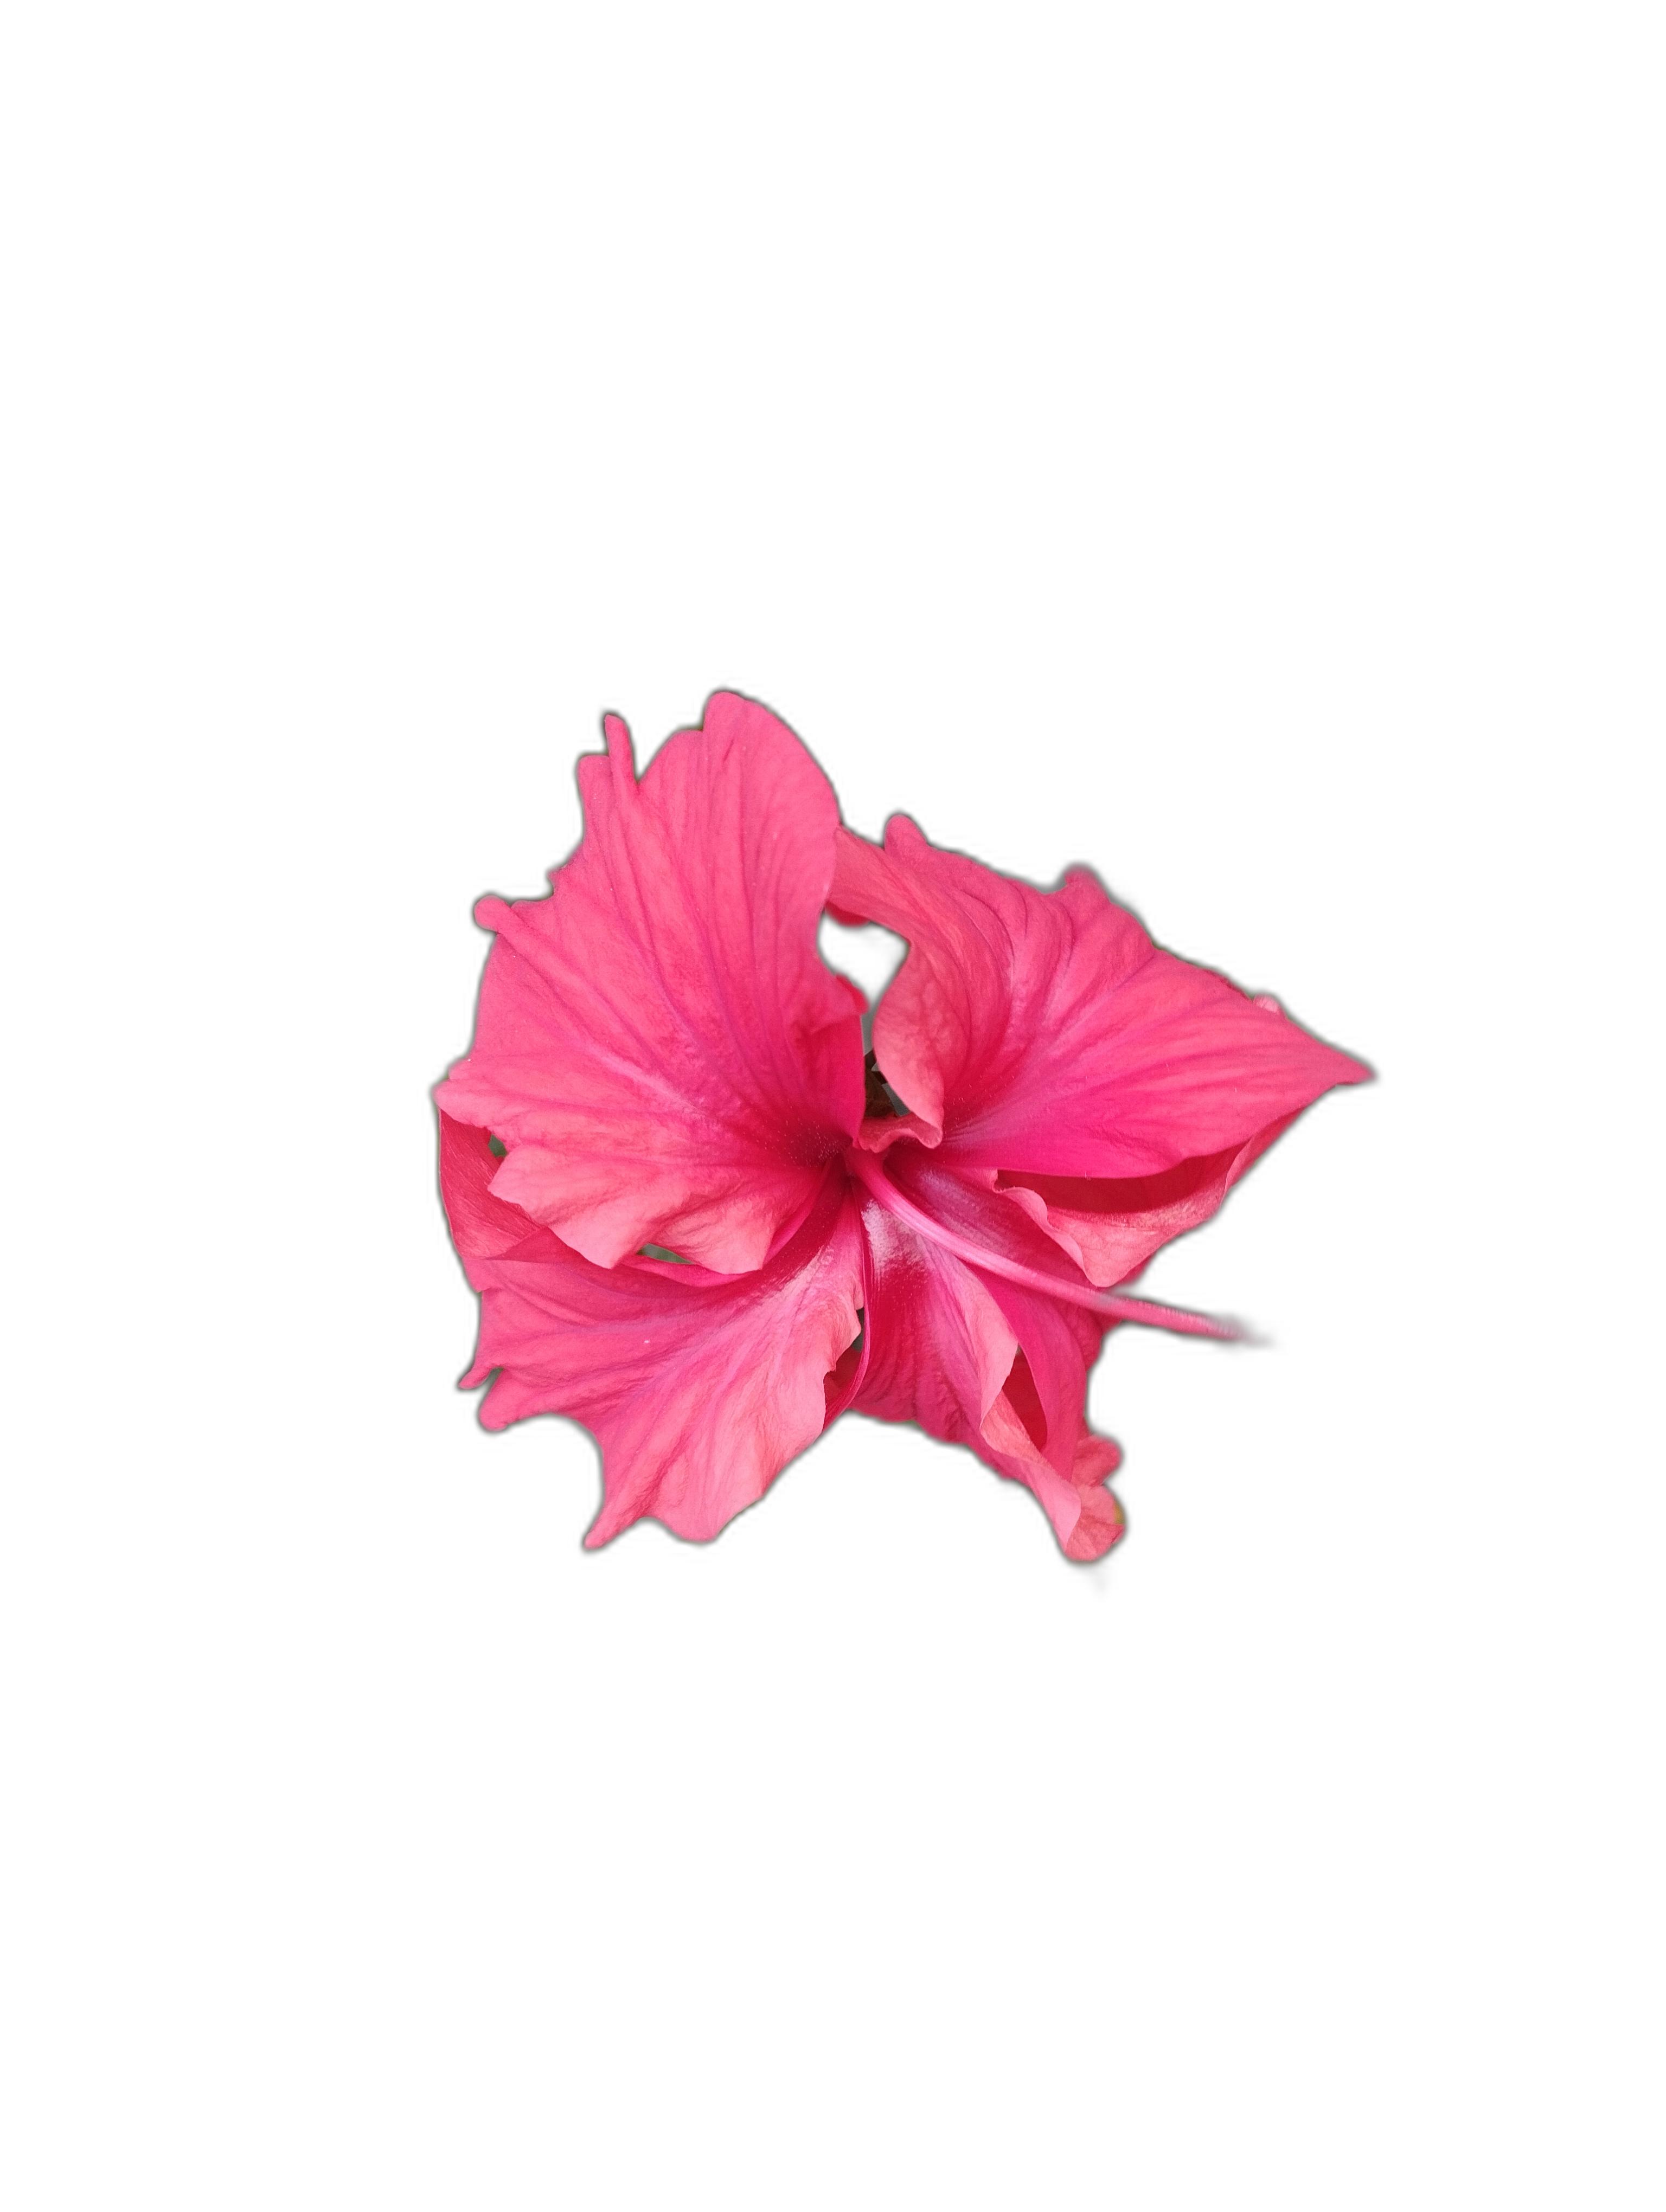
Label: Hibiscus